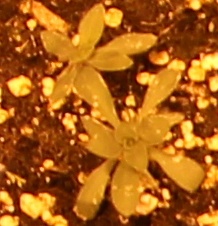
Label: Kochia